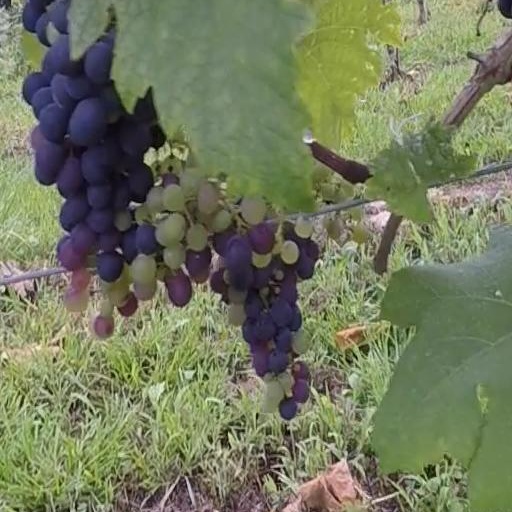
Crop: grape